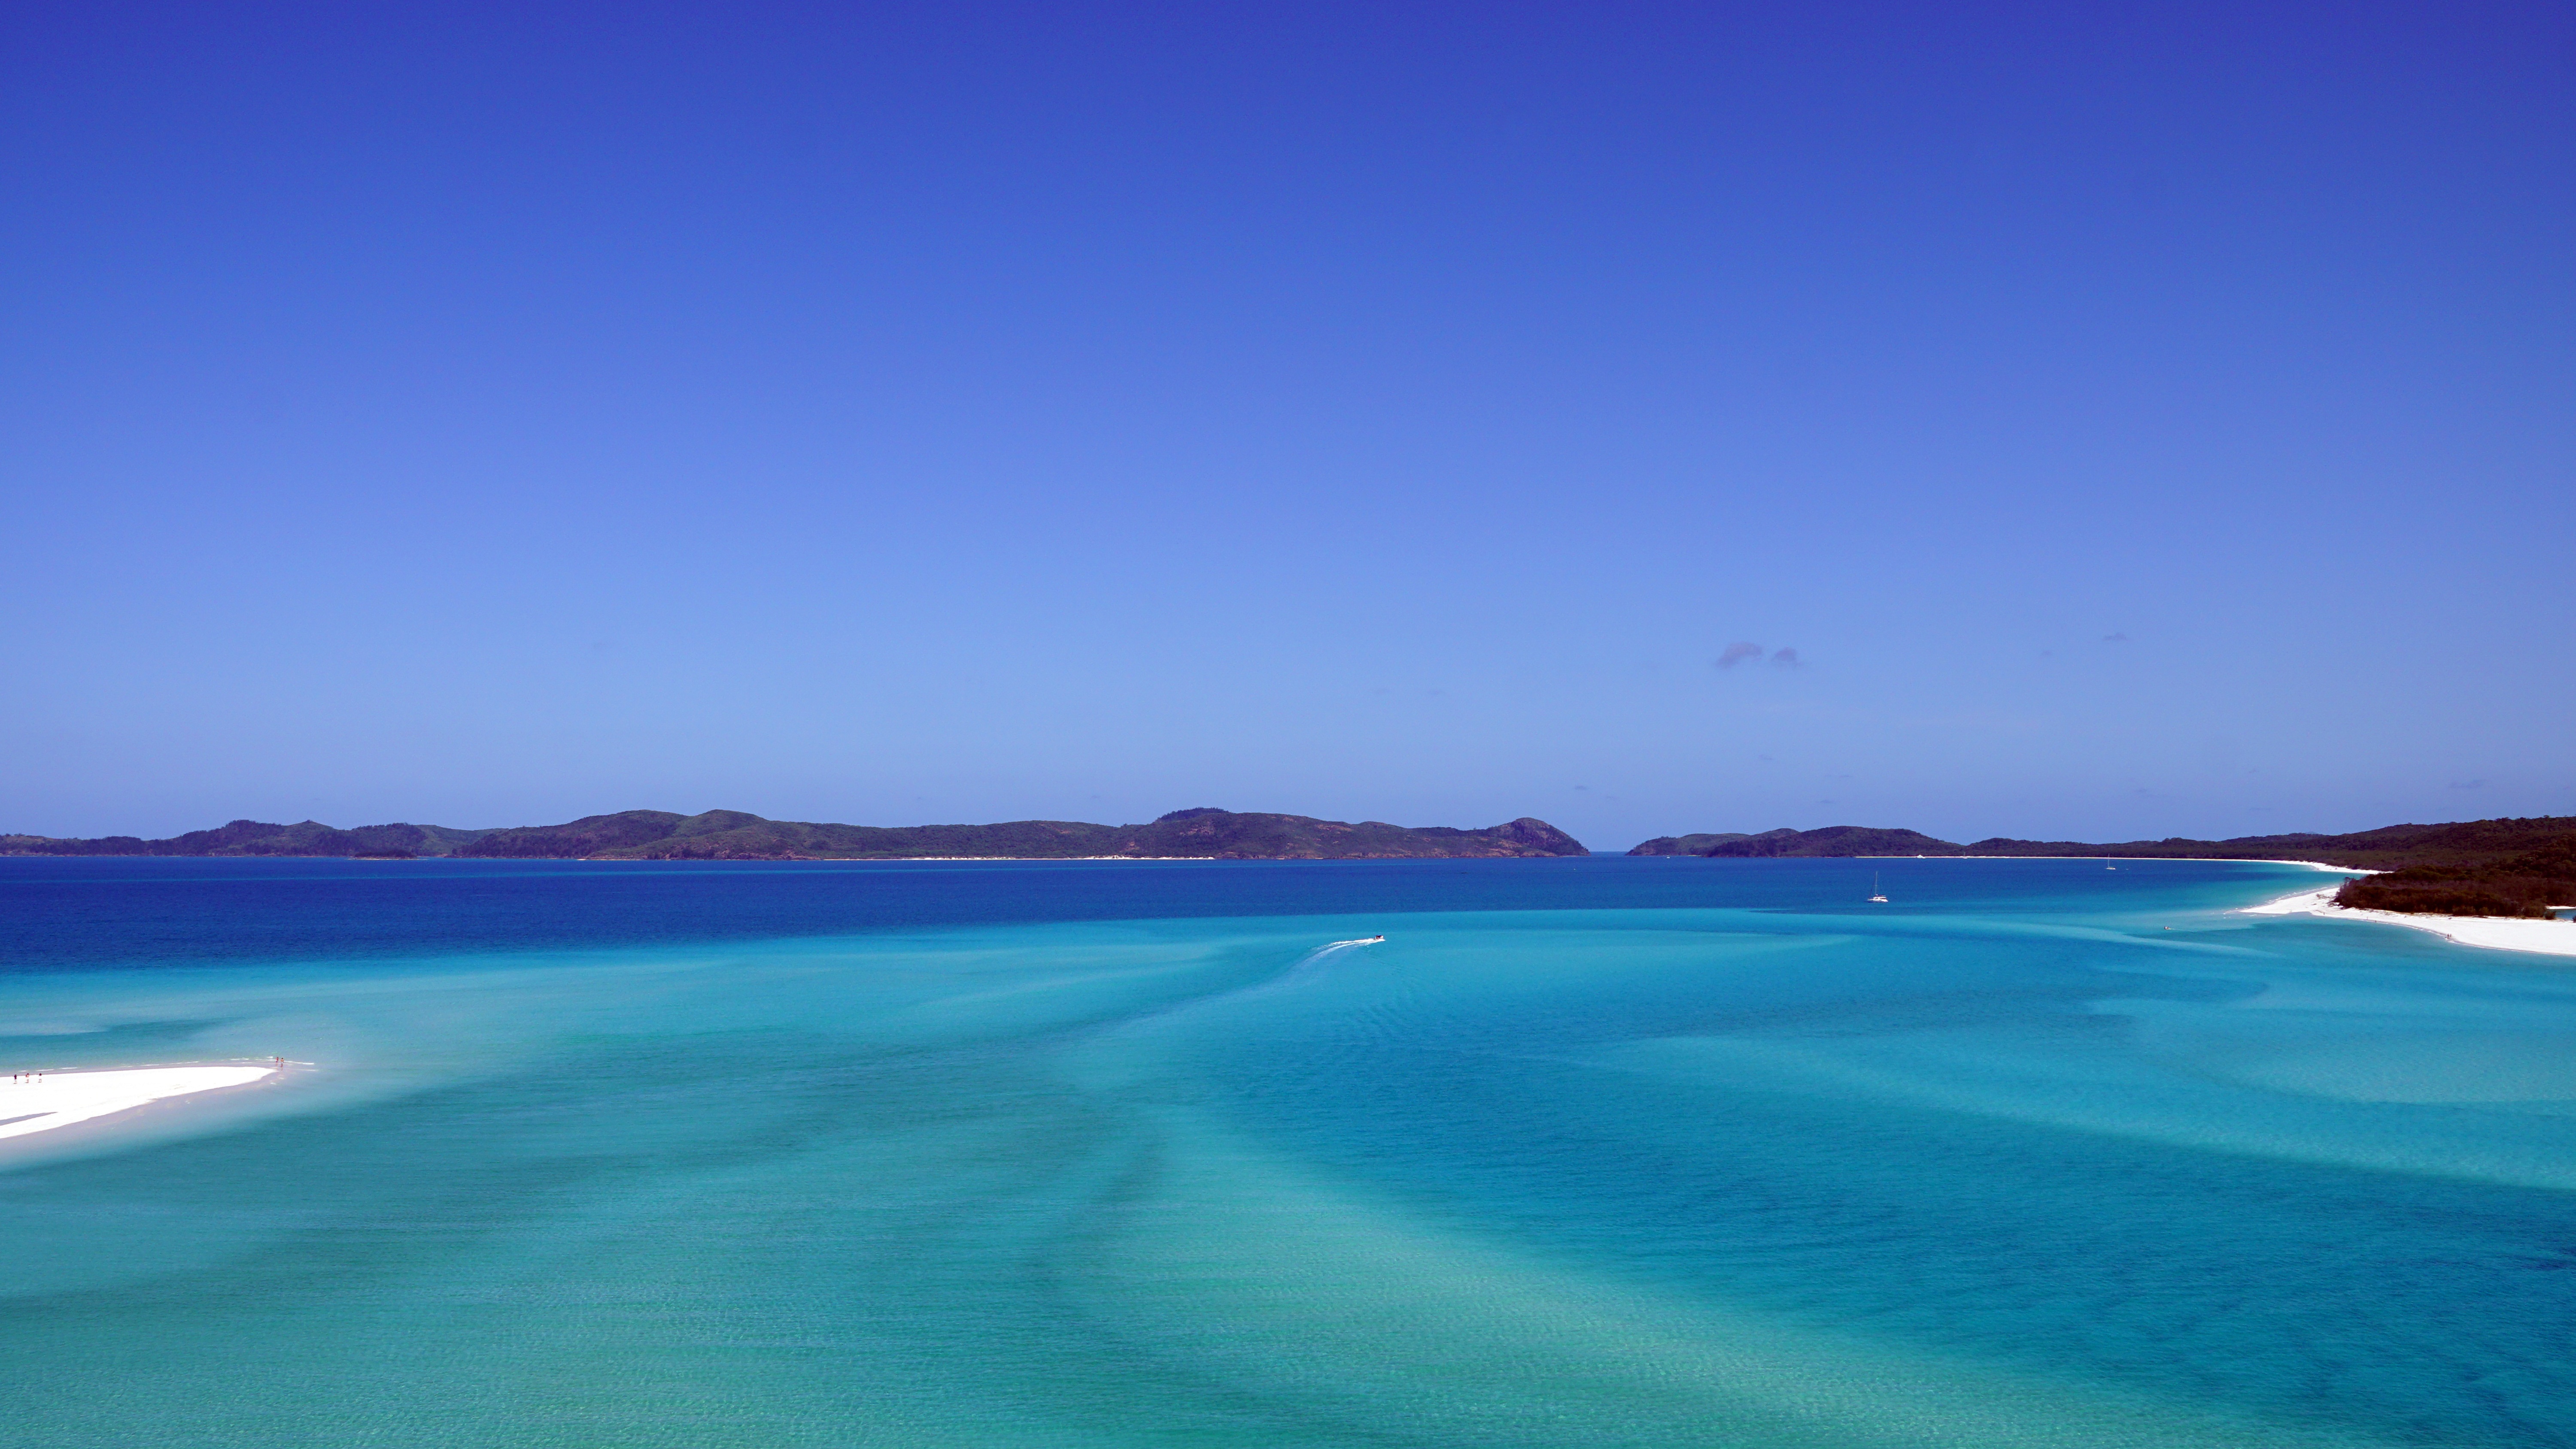
beach, sea, coast, ocean, horizon, lagoon, bay, island, white sand, australia, caribbean, cape, islet, landform, whitsunday islands, geographical feature